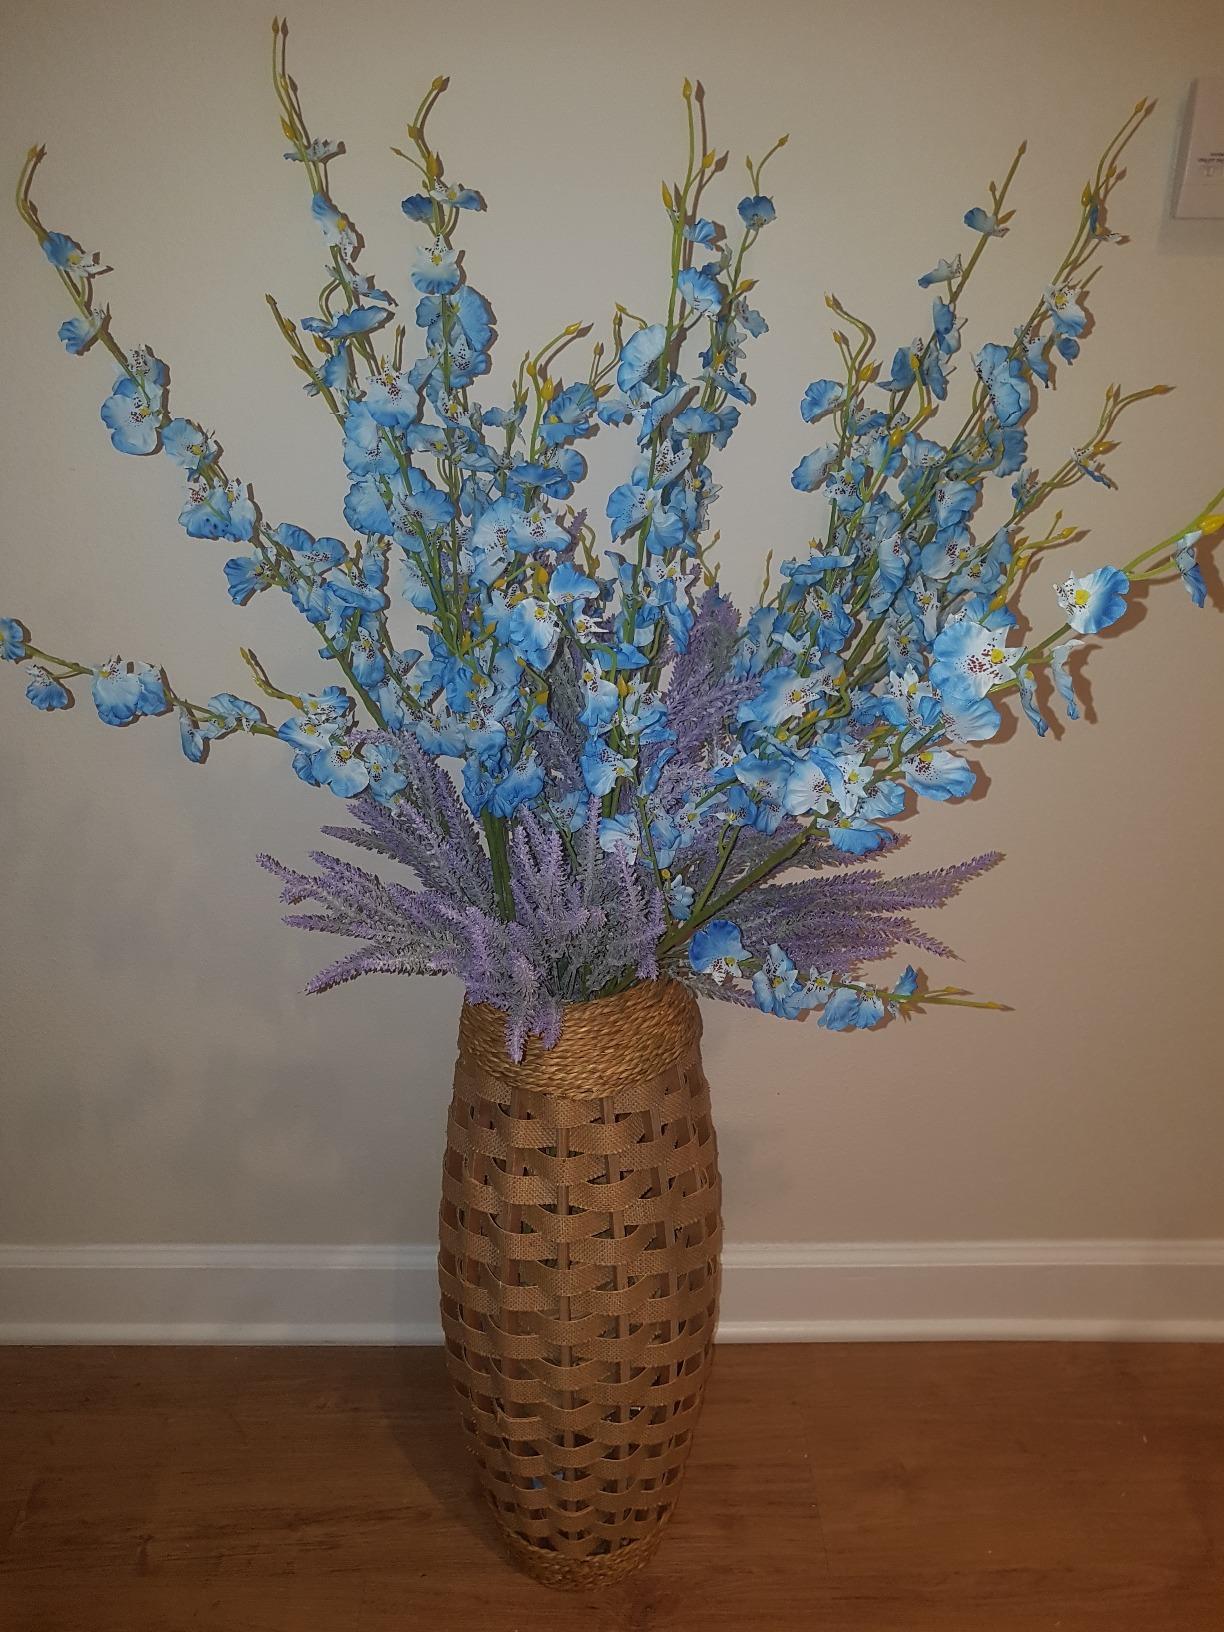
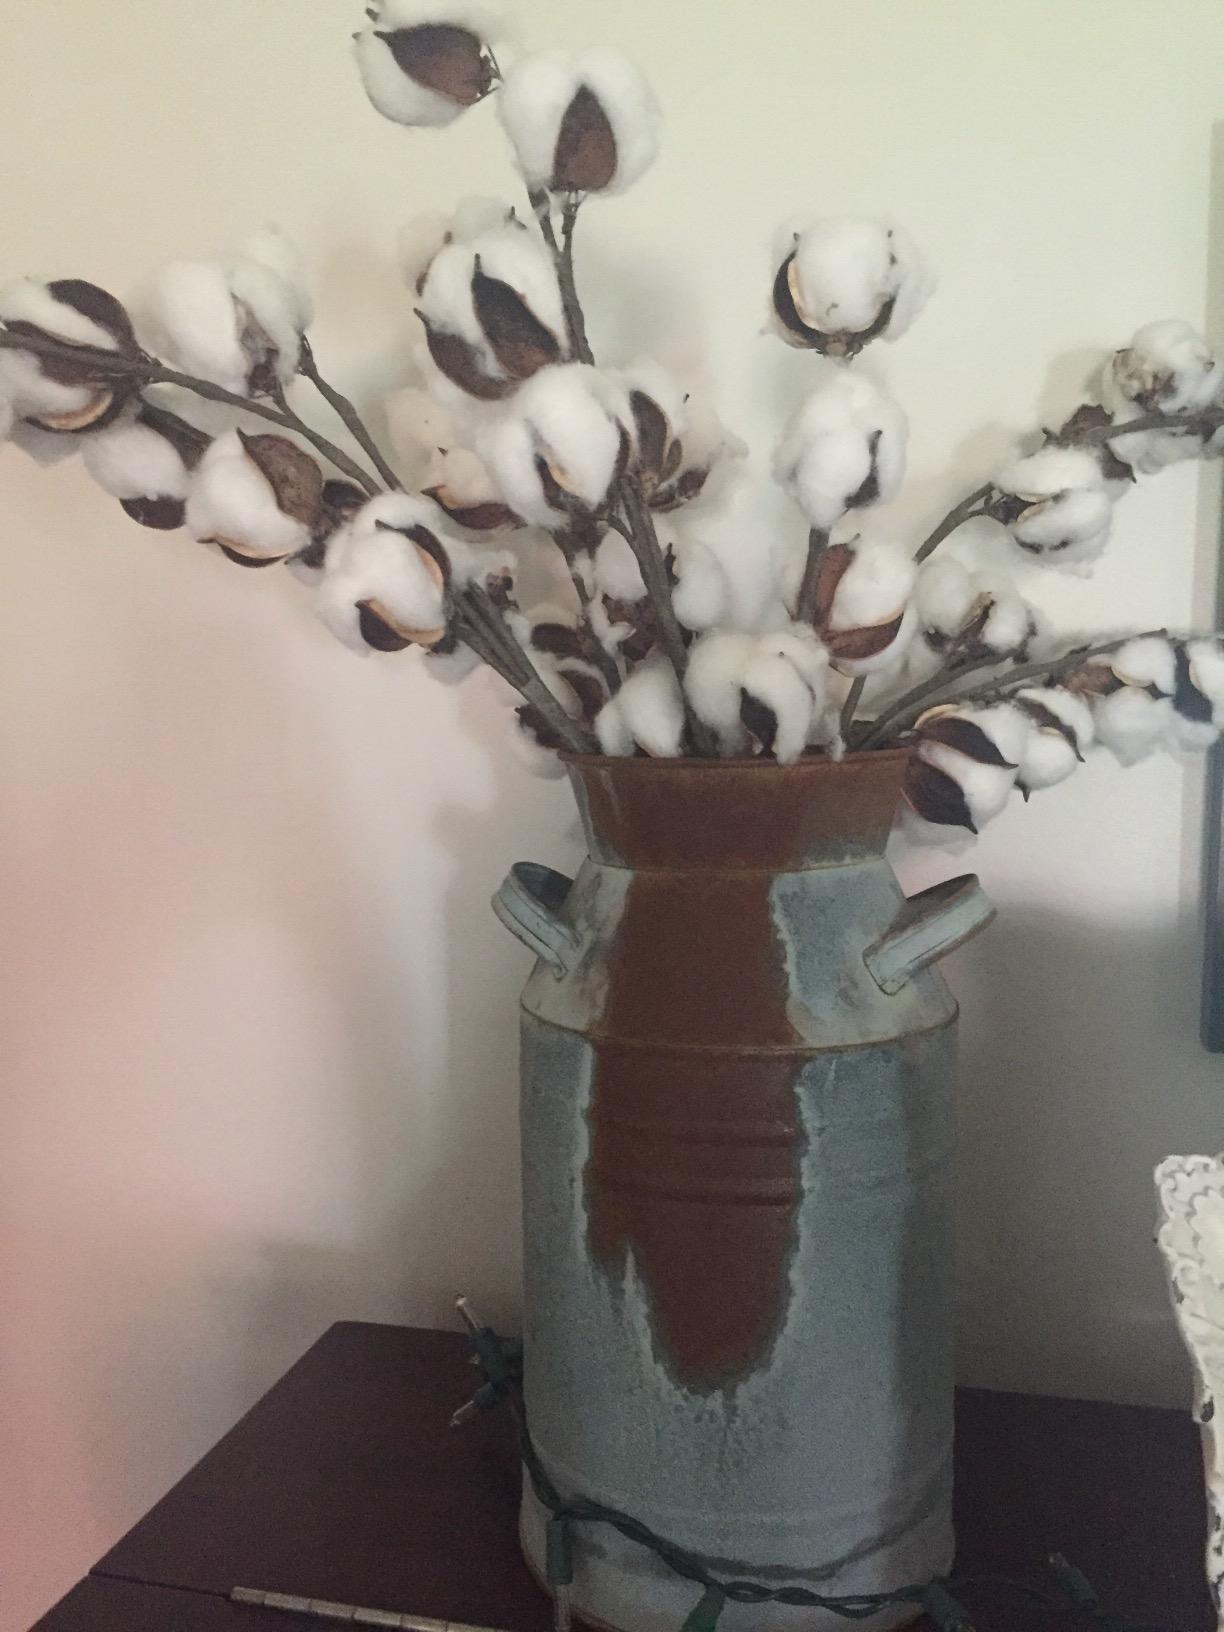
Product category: vase
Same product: no